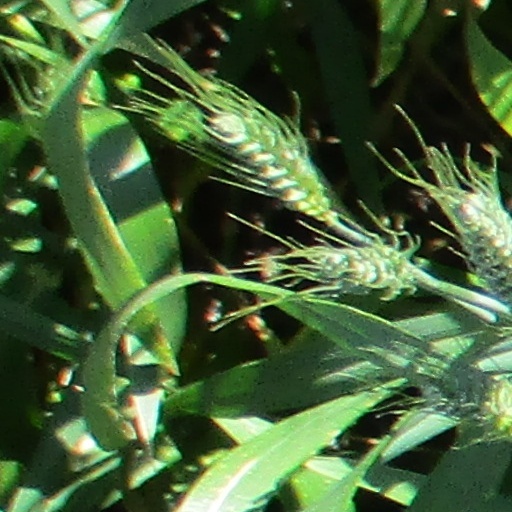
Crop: wheat